Philip McShane

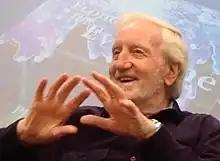
University of British Columbia, July 2014

Philip McShane (18 February 1932 – 1 July 2020) was an Irish mathematician and philosopher-theologian. Originally trained in mathematics, mathematical physics, and chemistry in the 1950s, he went on to study philosophy from 1956 to 1959. In 1960, after teaching mathematical physics, engineering, and commerce to undergraduates, and special relativity and differential equations to graduate students, McShane began studying theology. He did his fourth year of theology in 1963 and in 1968 began reading economics.